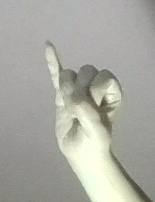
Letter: meem